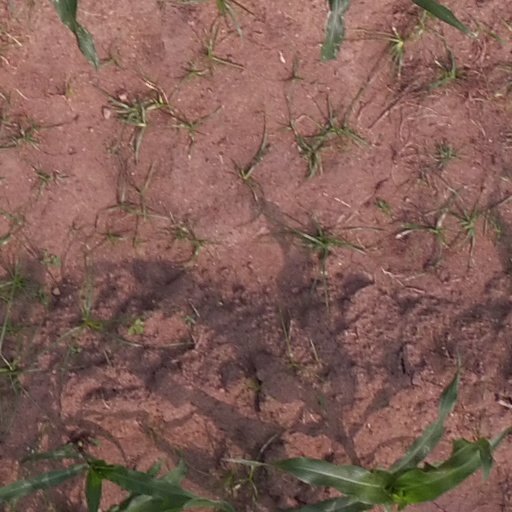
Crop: maize; corn